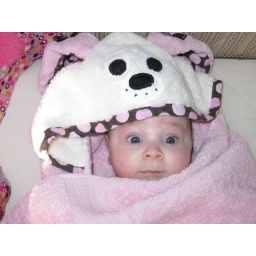
Delaney all wrapped up in her dog towel